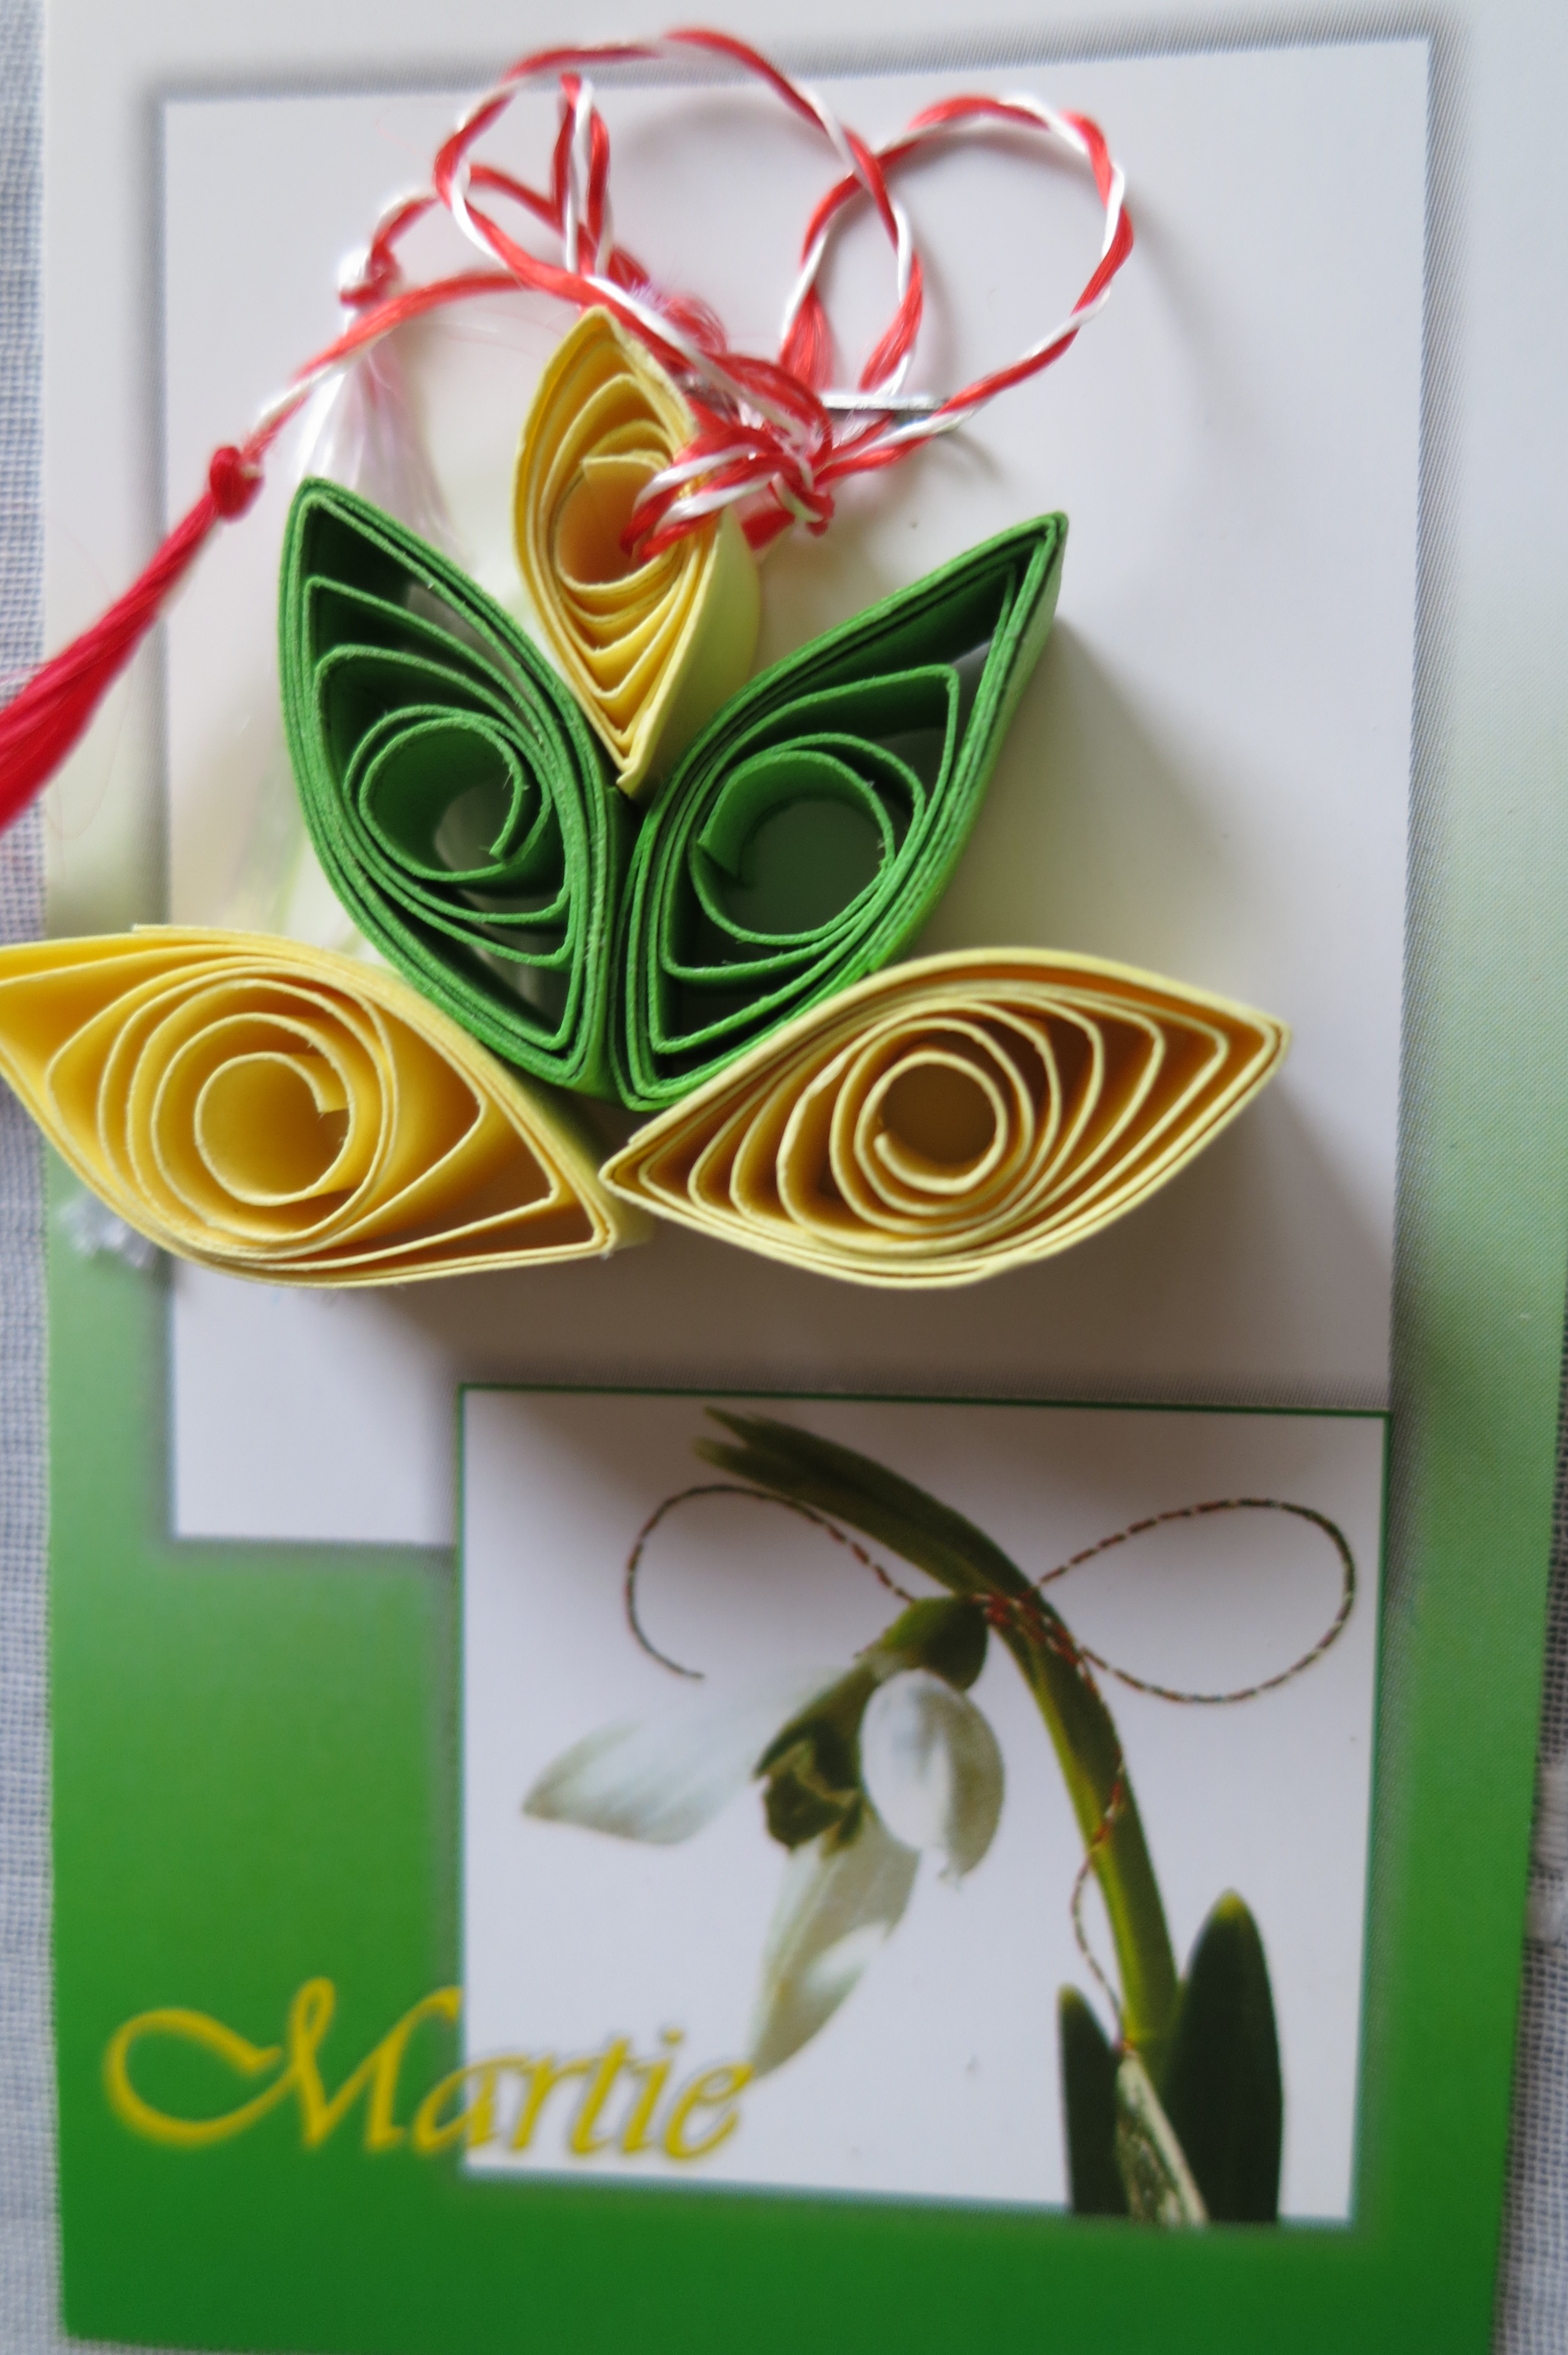
flower, green, yellow, art, postcard, snowdrop, martisor, march 1